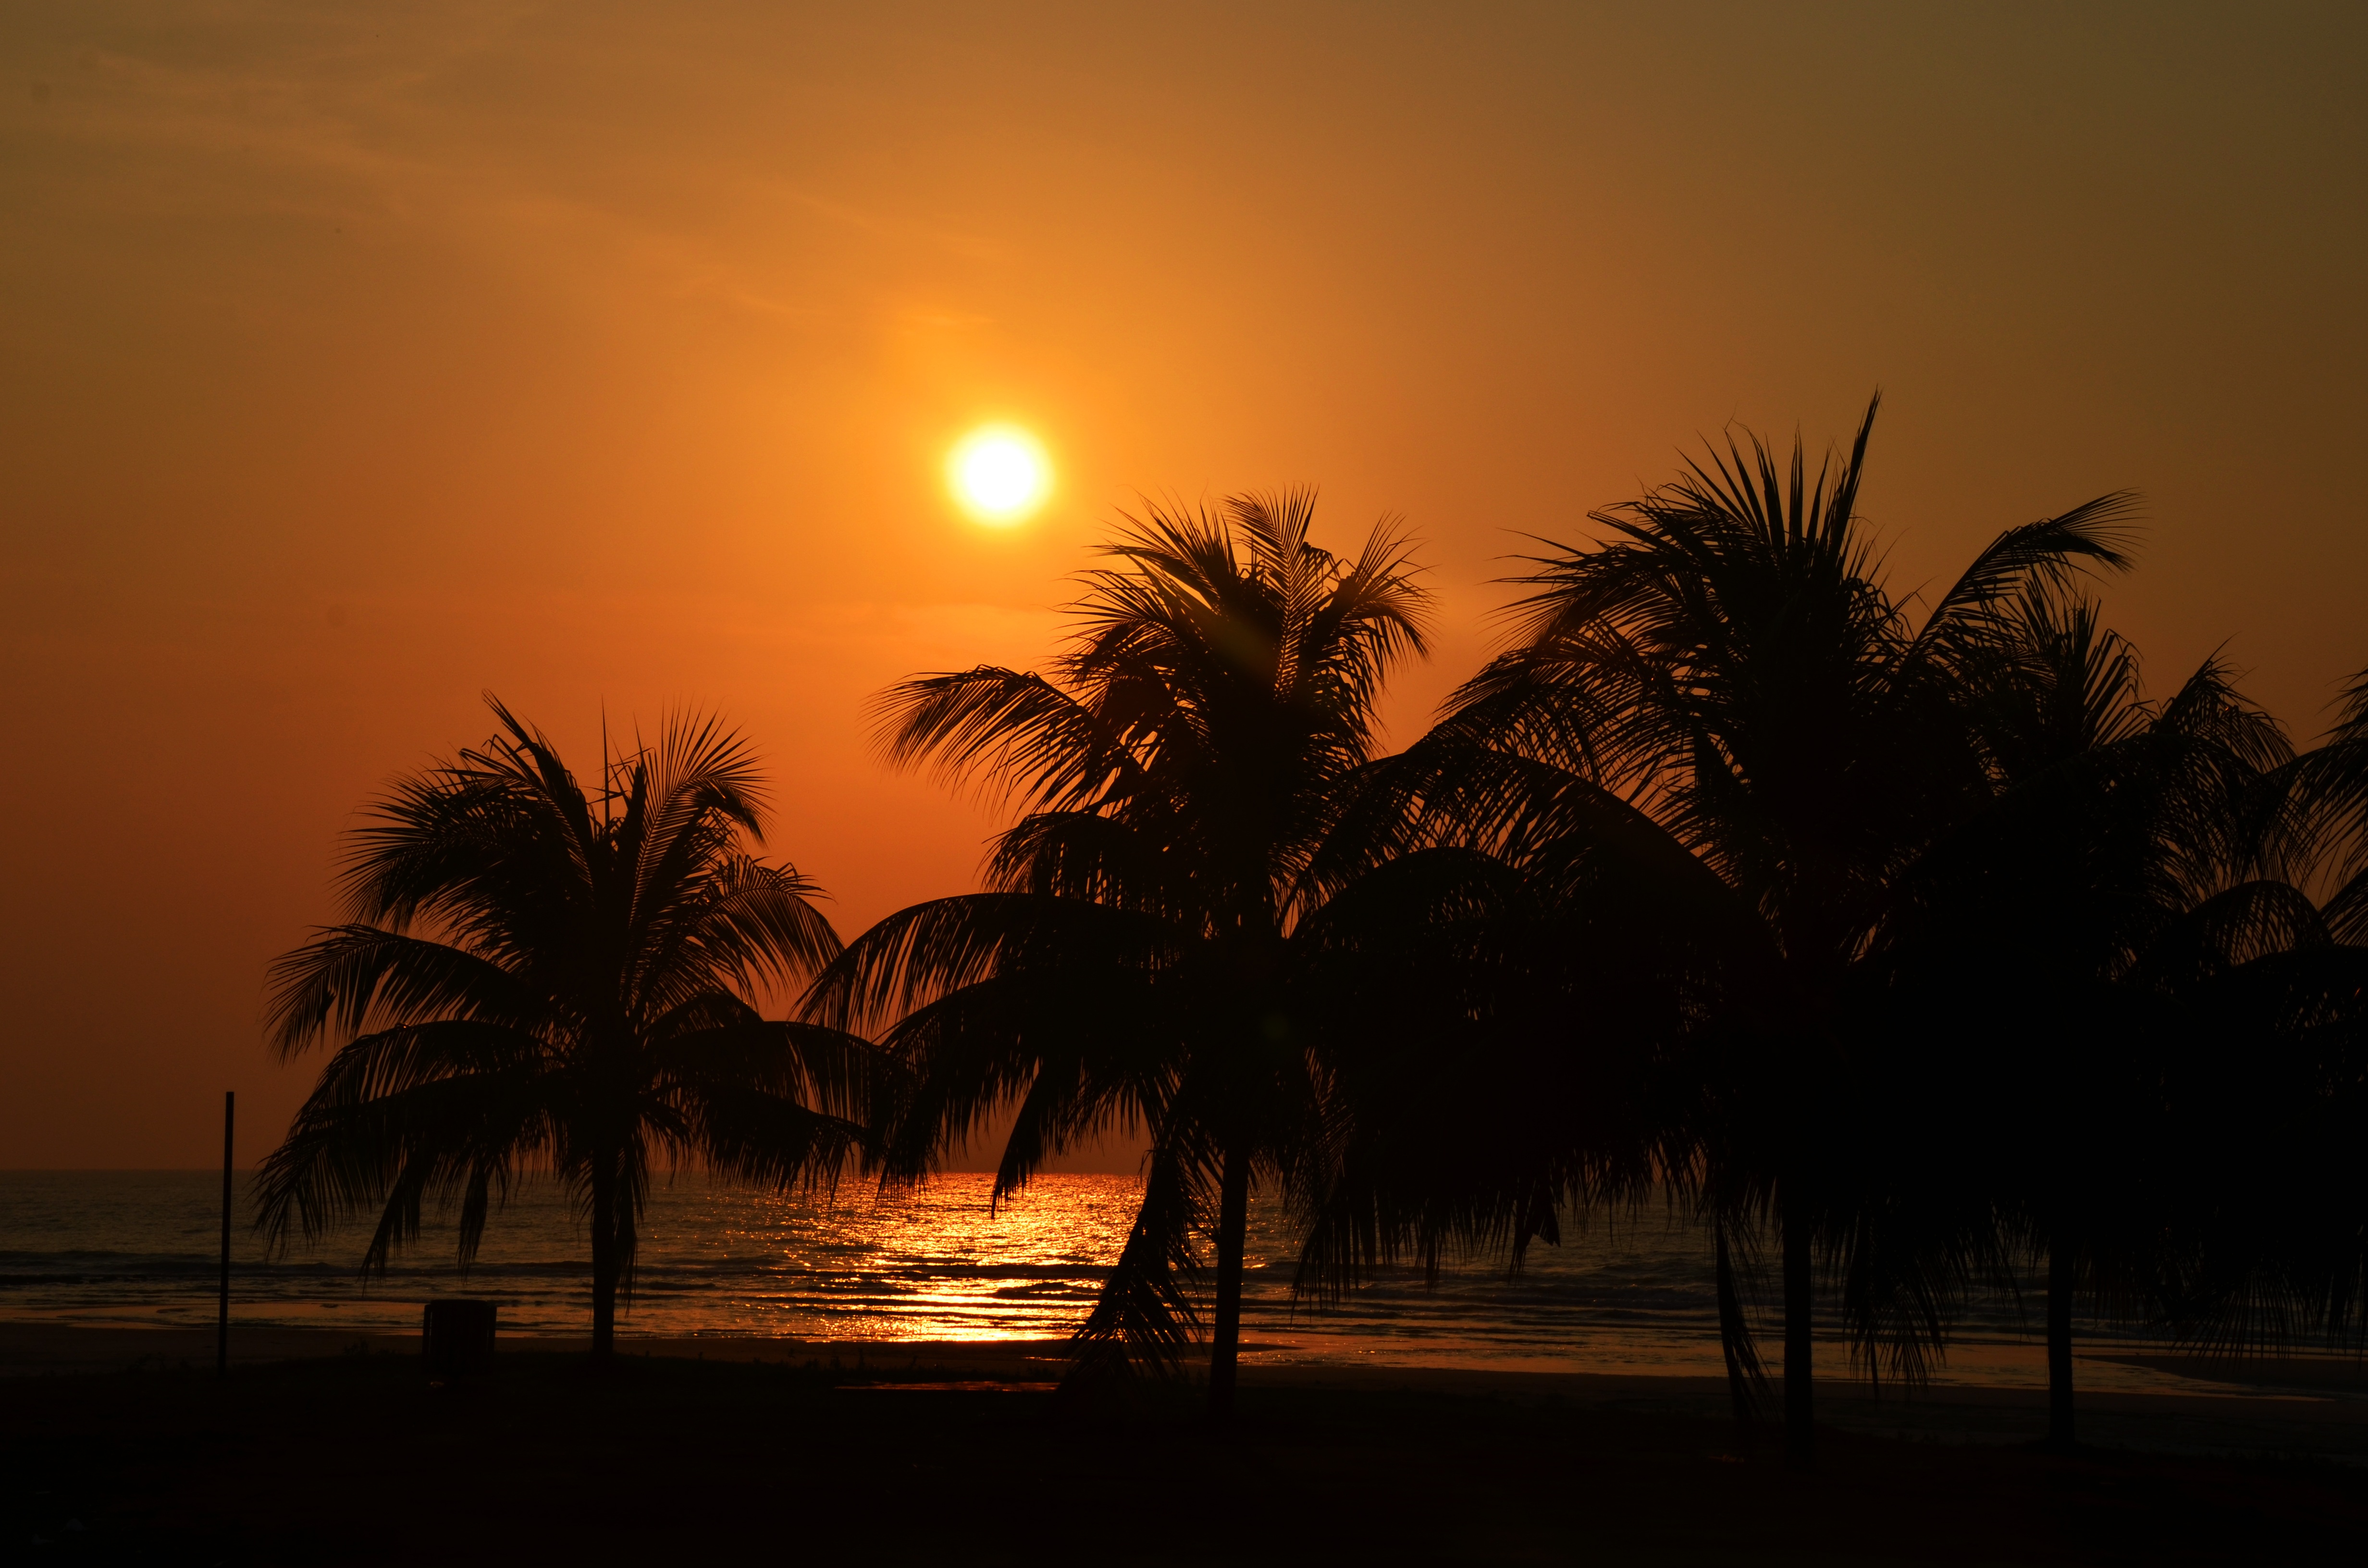
beach, sea, tree, water, nature, sand, ocean, silhouette, sky, sun, sunrise, sunset, night, sunlight, morning, shore, dawn, summer, vacation, travel, dusk, evening, orange, relax, paradise, palm, tropical, tourism, savanna, coconut, sunny, relaxation, resort, destination, afterglow, sunset beach, arecales, palm family